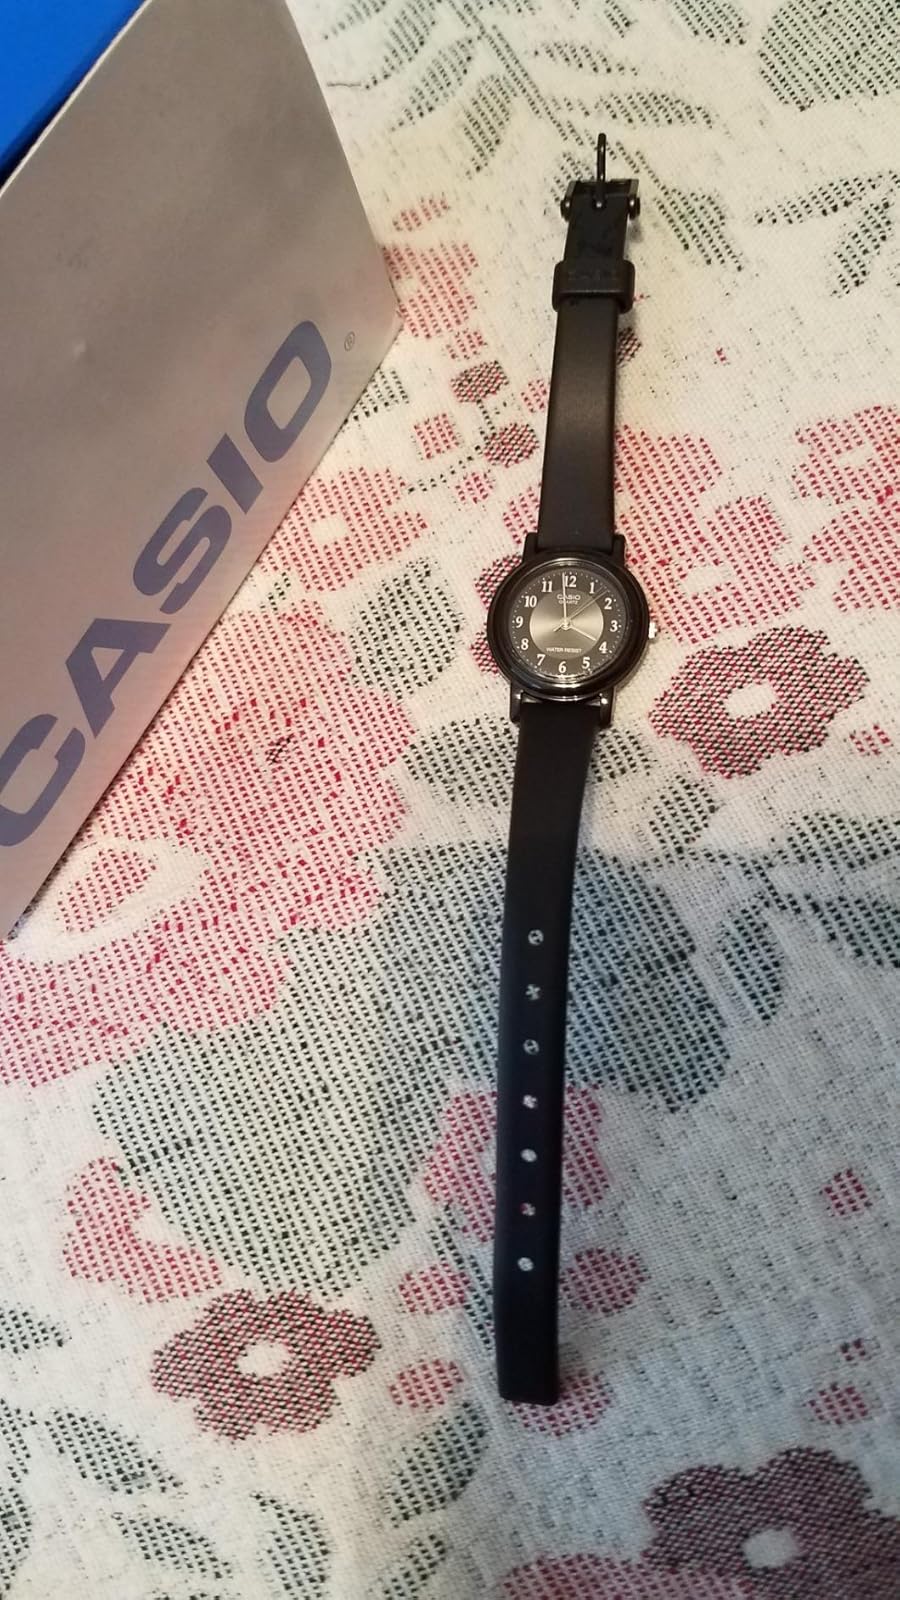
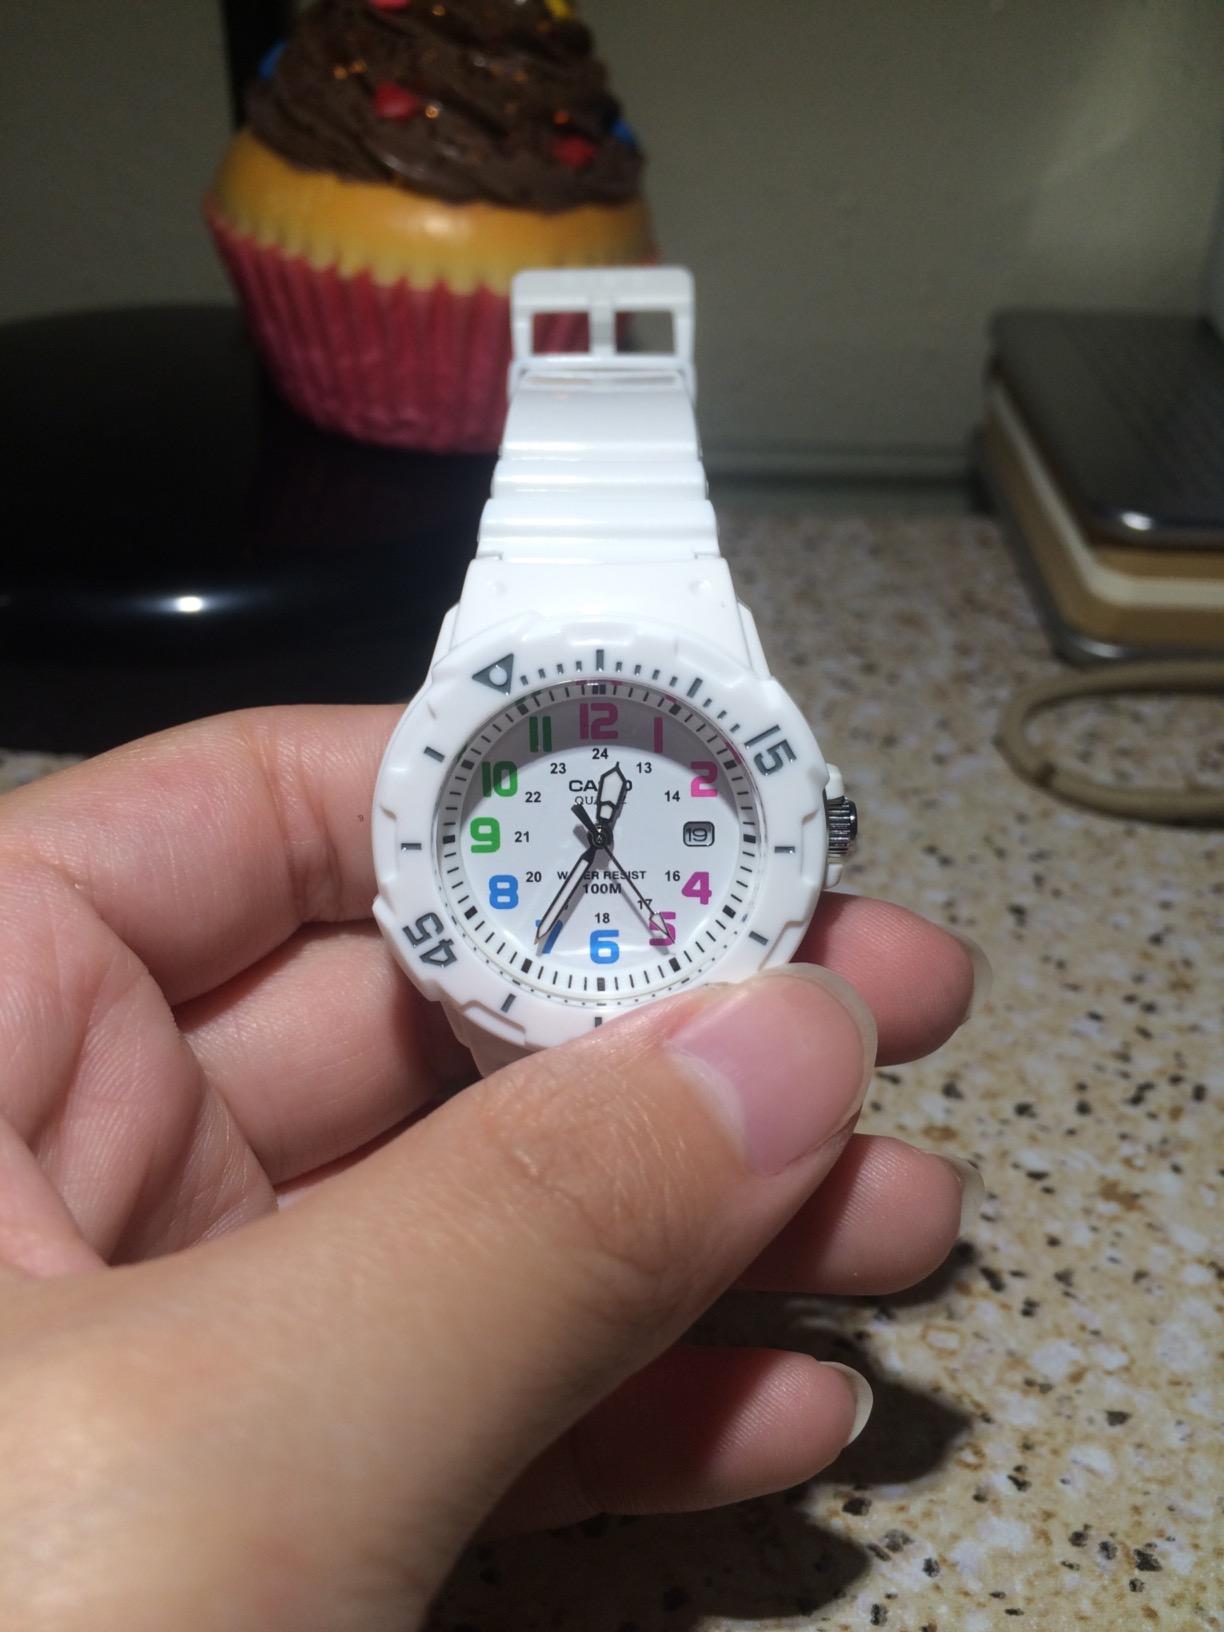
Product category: accessories_watch
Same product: no